Aldermaston Lock

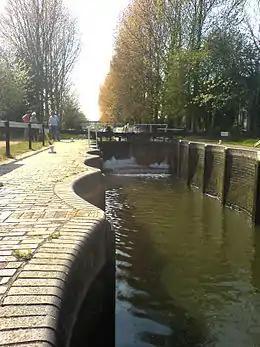
Details of the scalloped walls

Aldermaston Lock is a lock on the Kennet and Avon Canal, at Aldermaston Wharf in the English county of Berkshire. It stands at the junction of the civil parishes of Padworth, Beenham and Aldermaston.